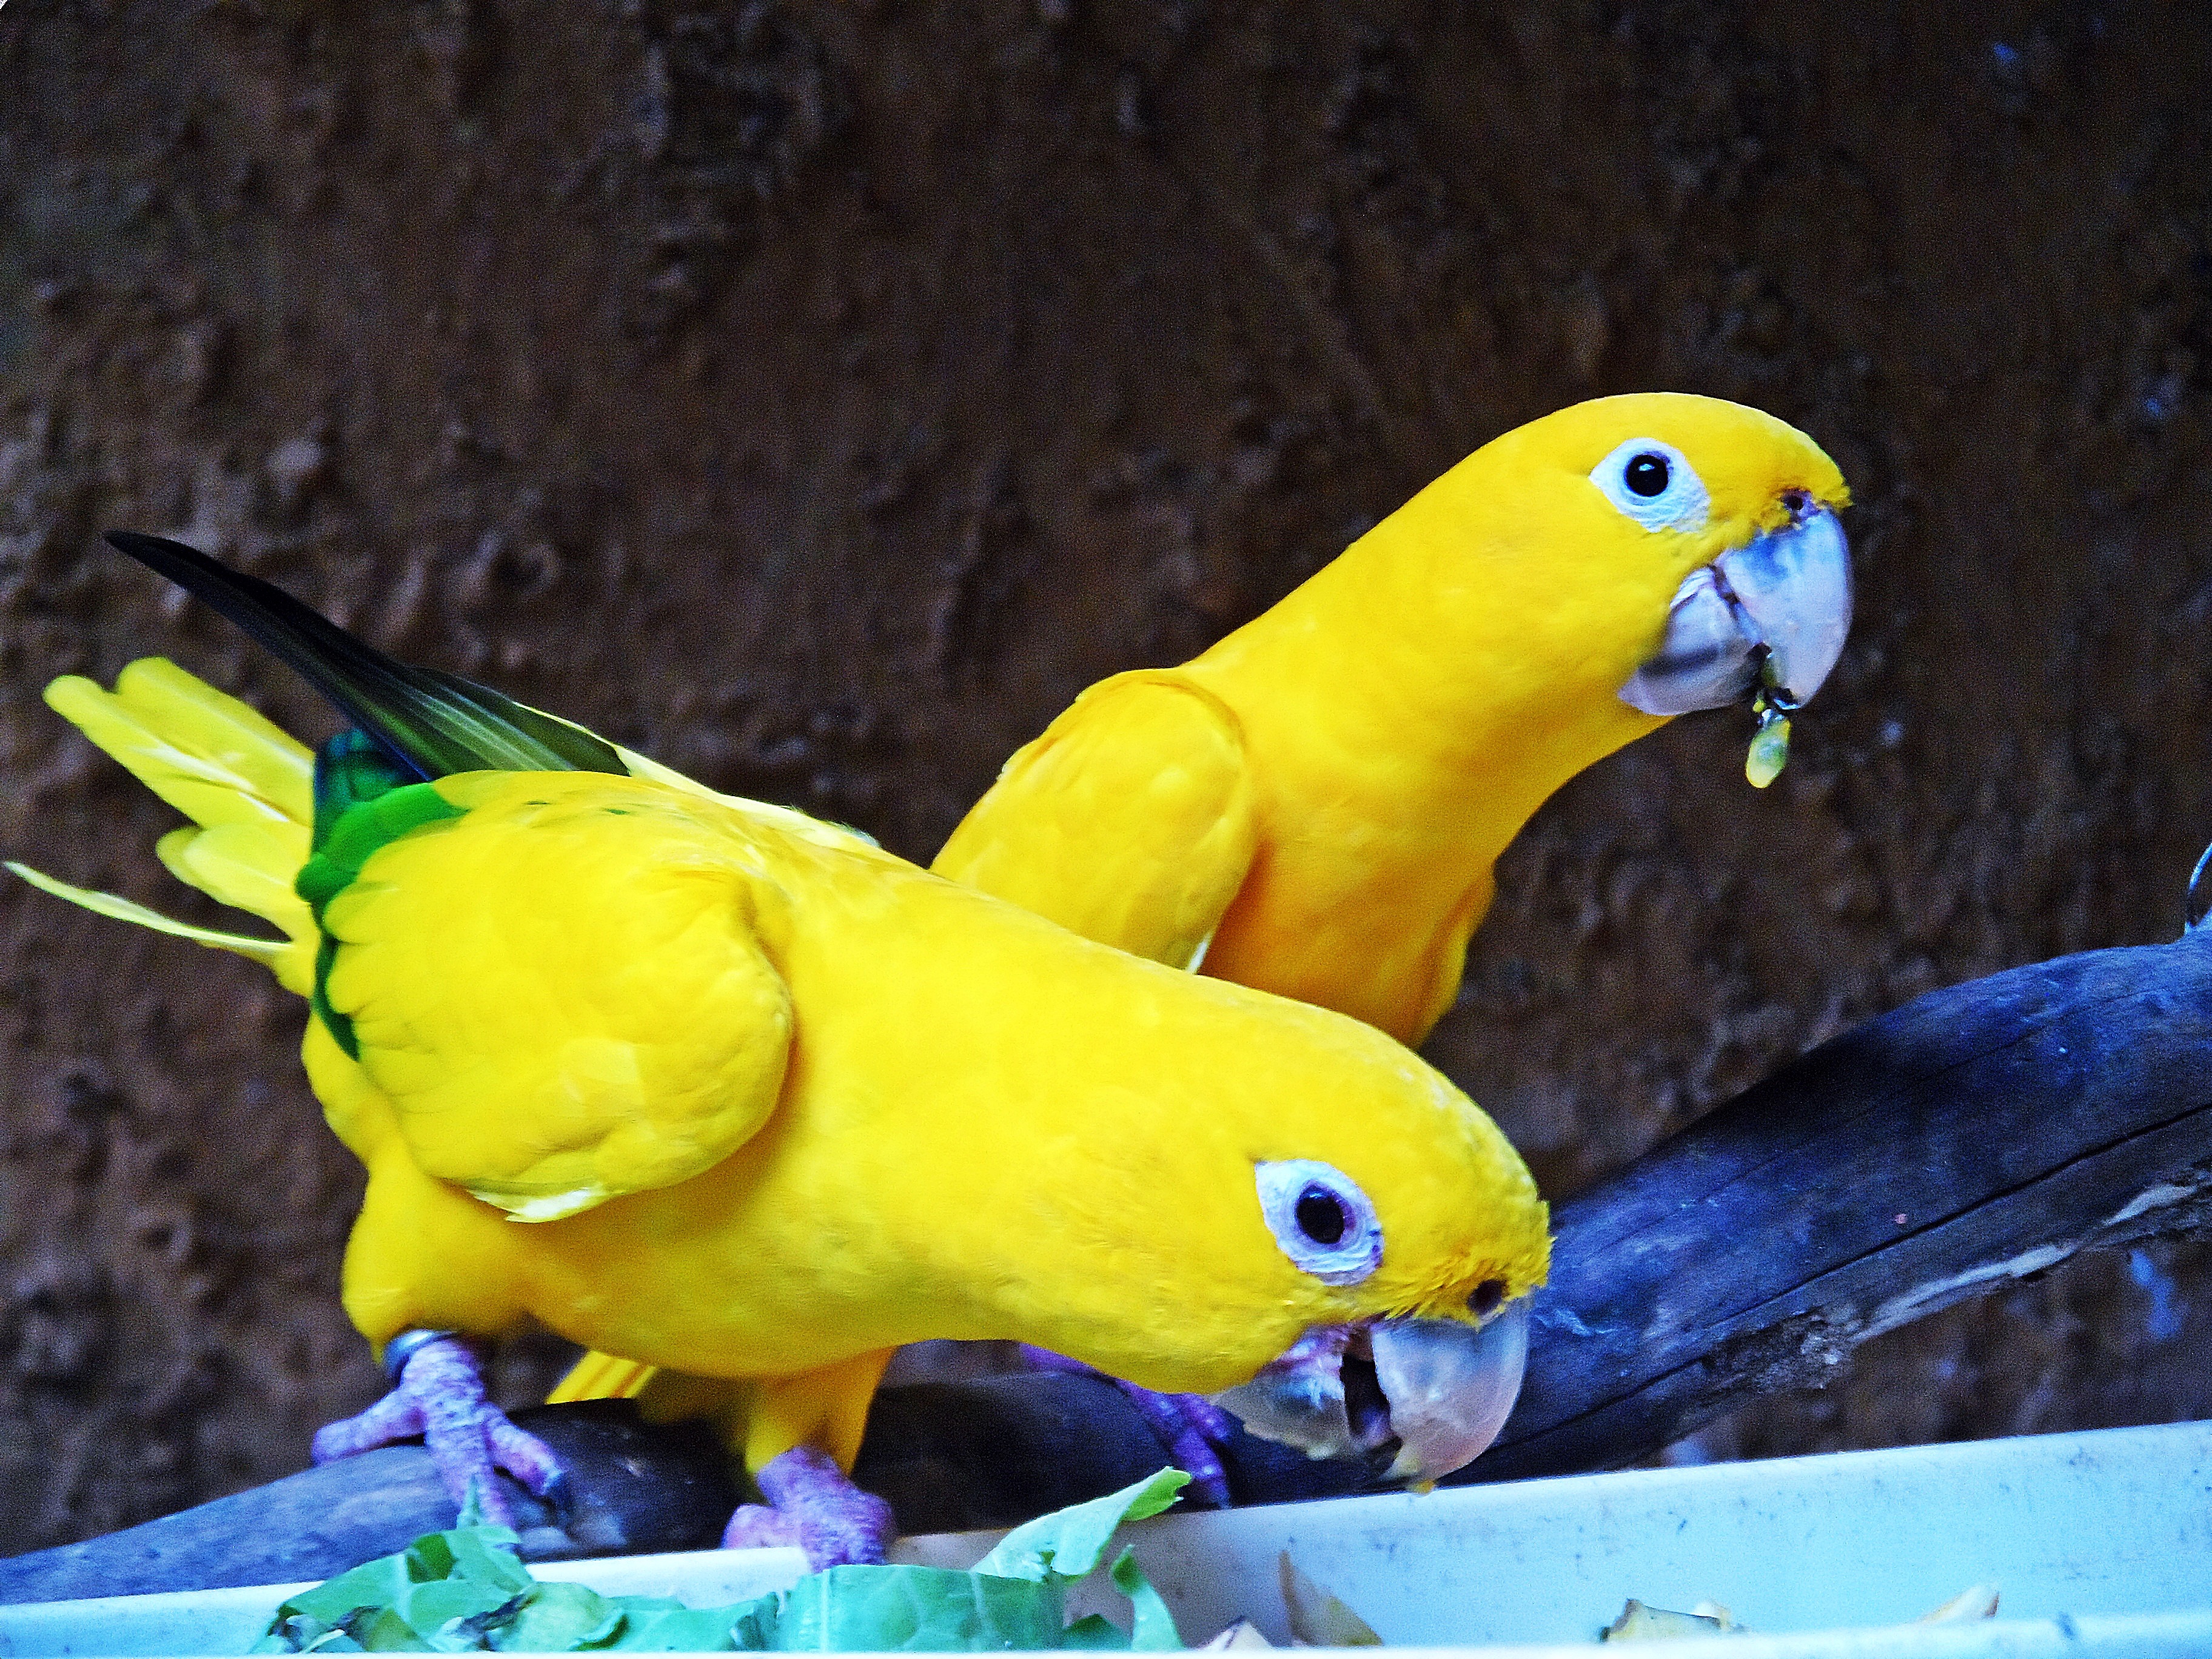
bird, beak, yellow, fauna, macaw, vertebrate, parrot, parakeet, common pet parakeet